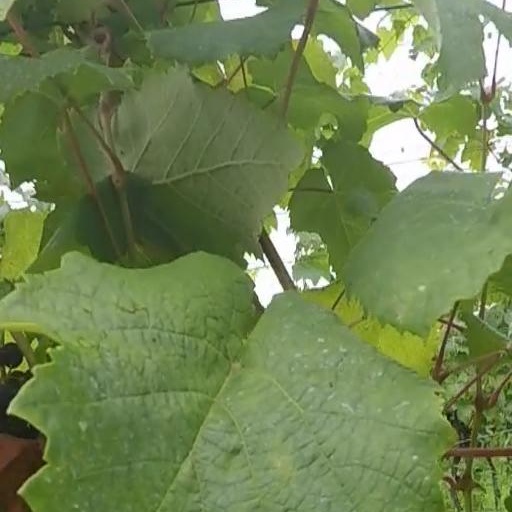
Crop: grape